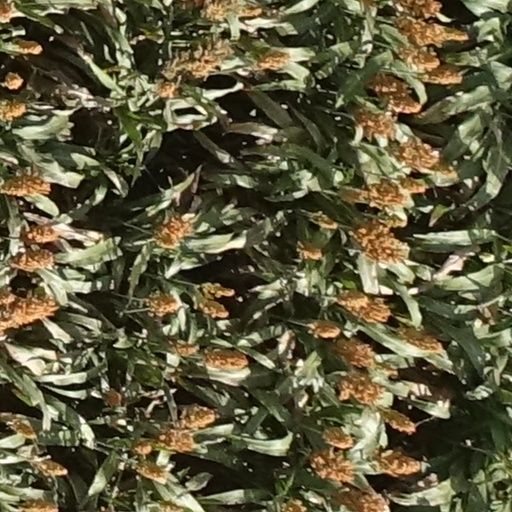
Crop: sorghum